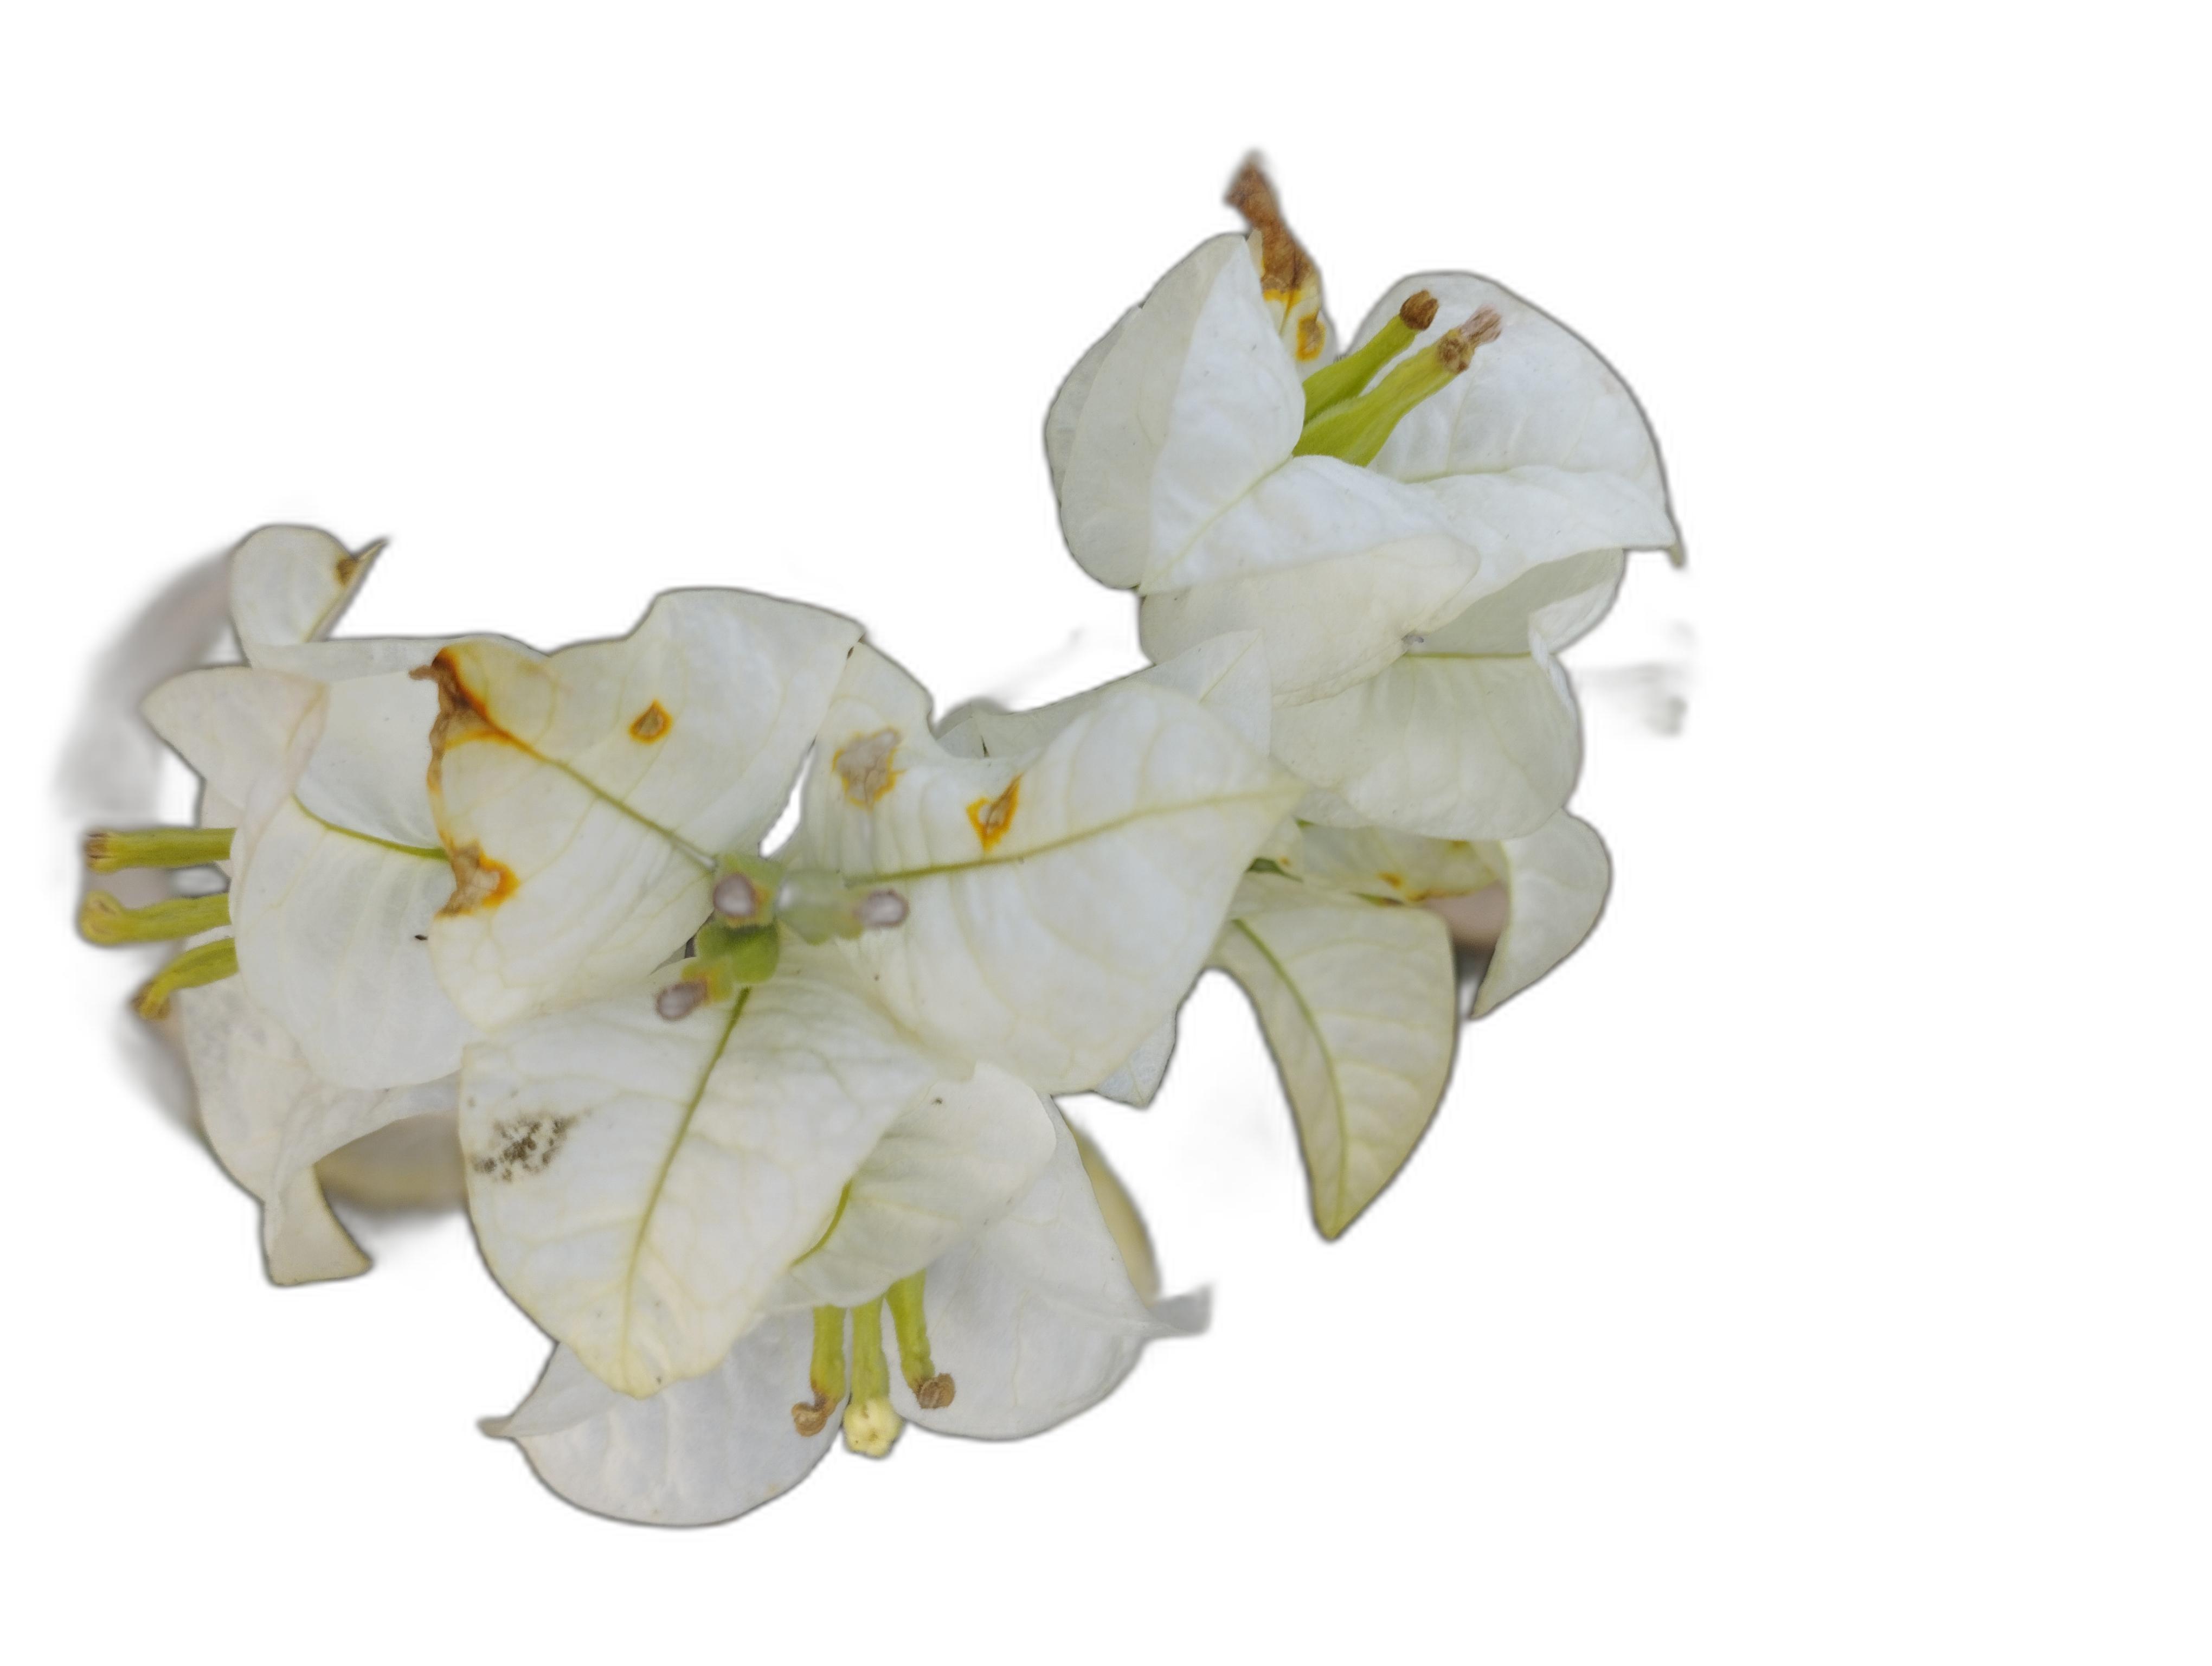
Label: Bougainvillea